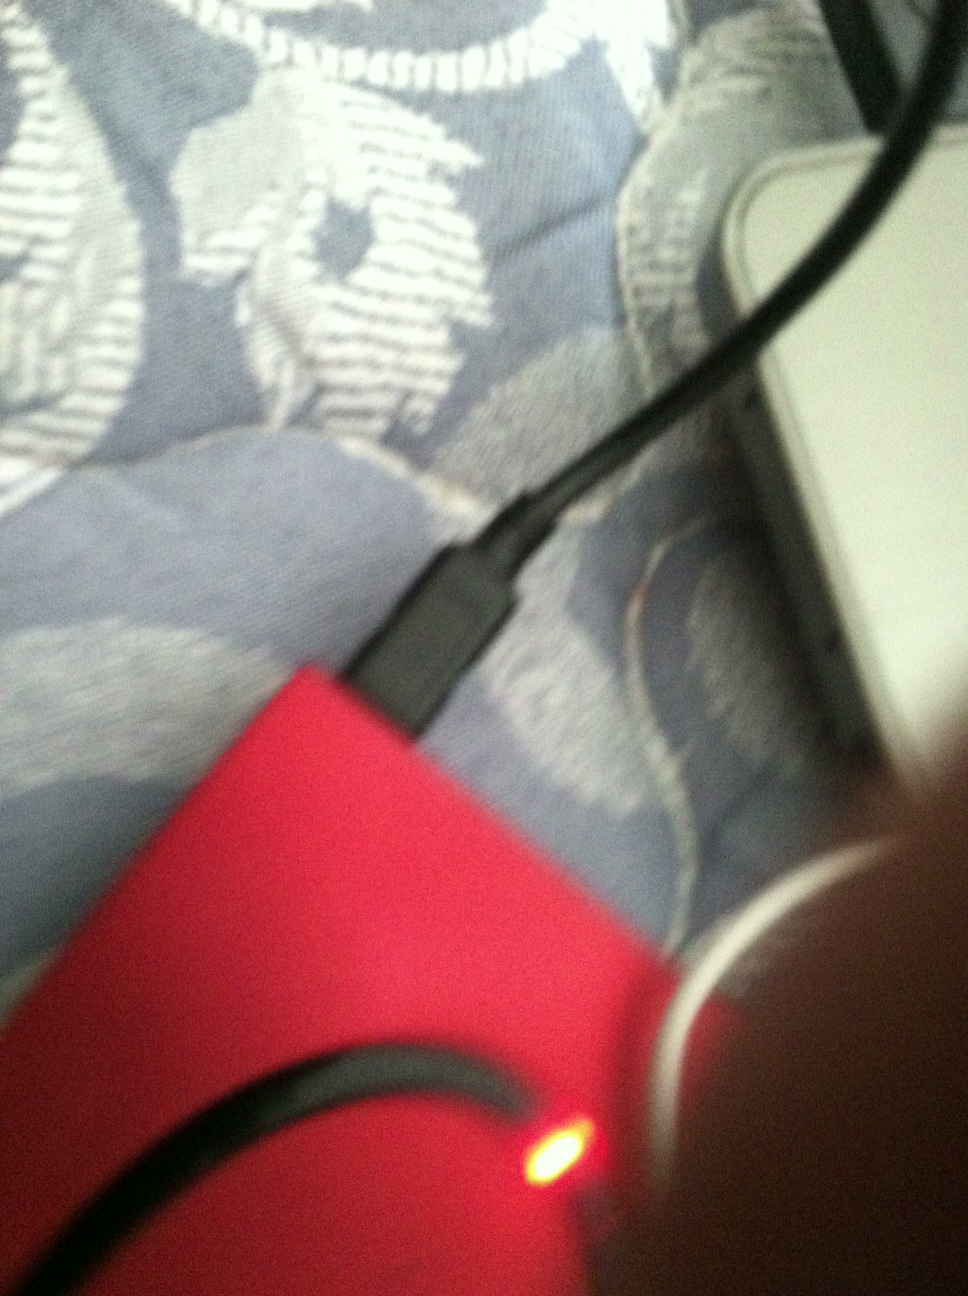Question: What, what color is the hard drive?
Answer: red